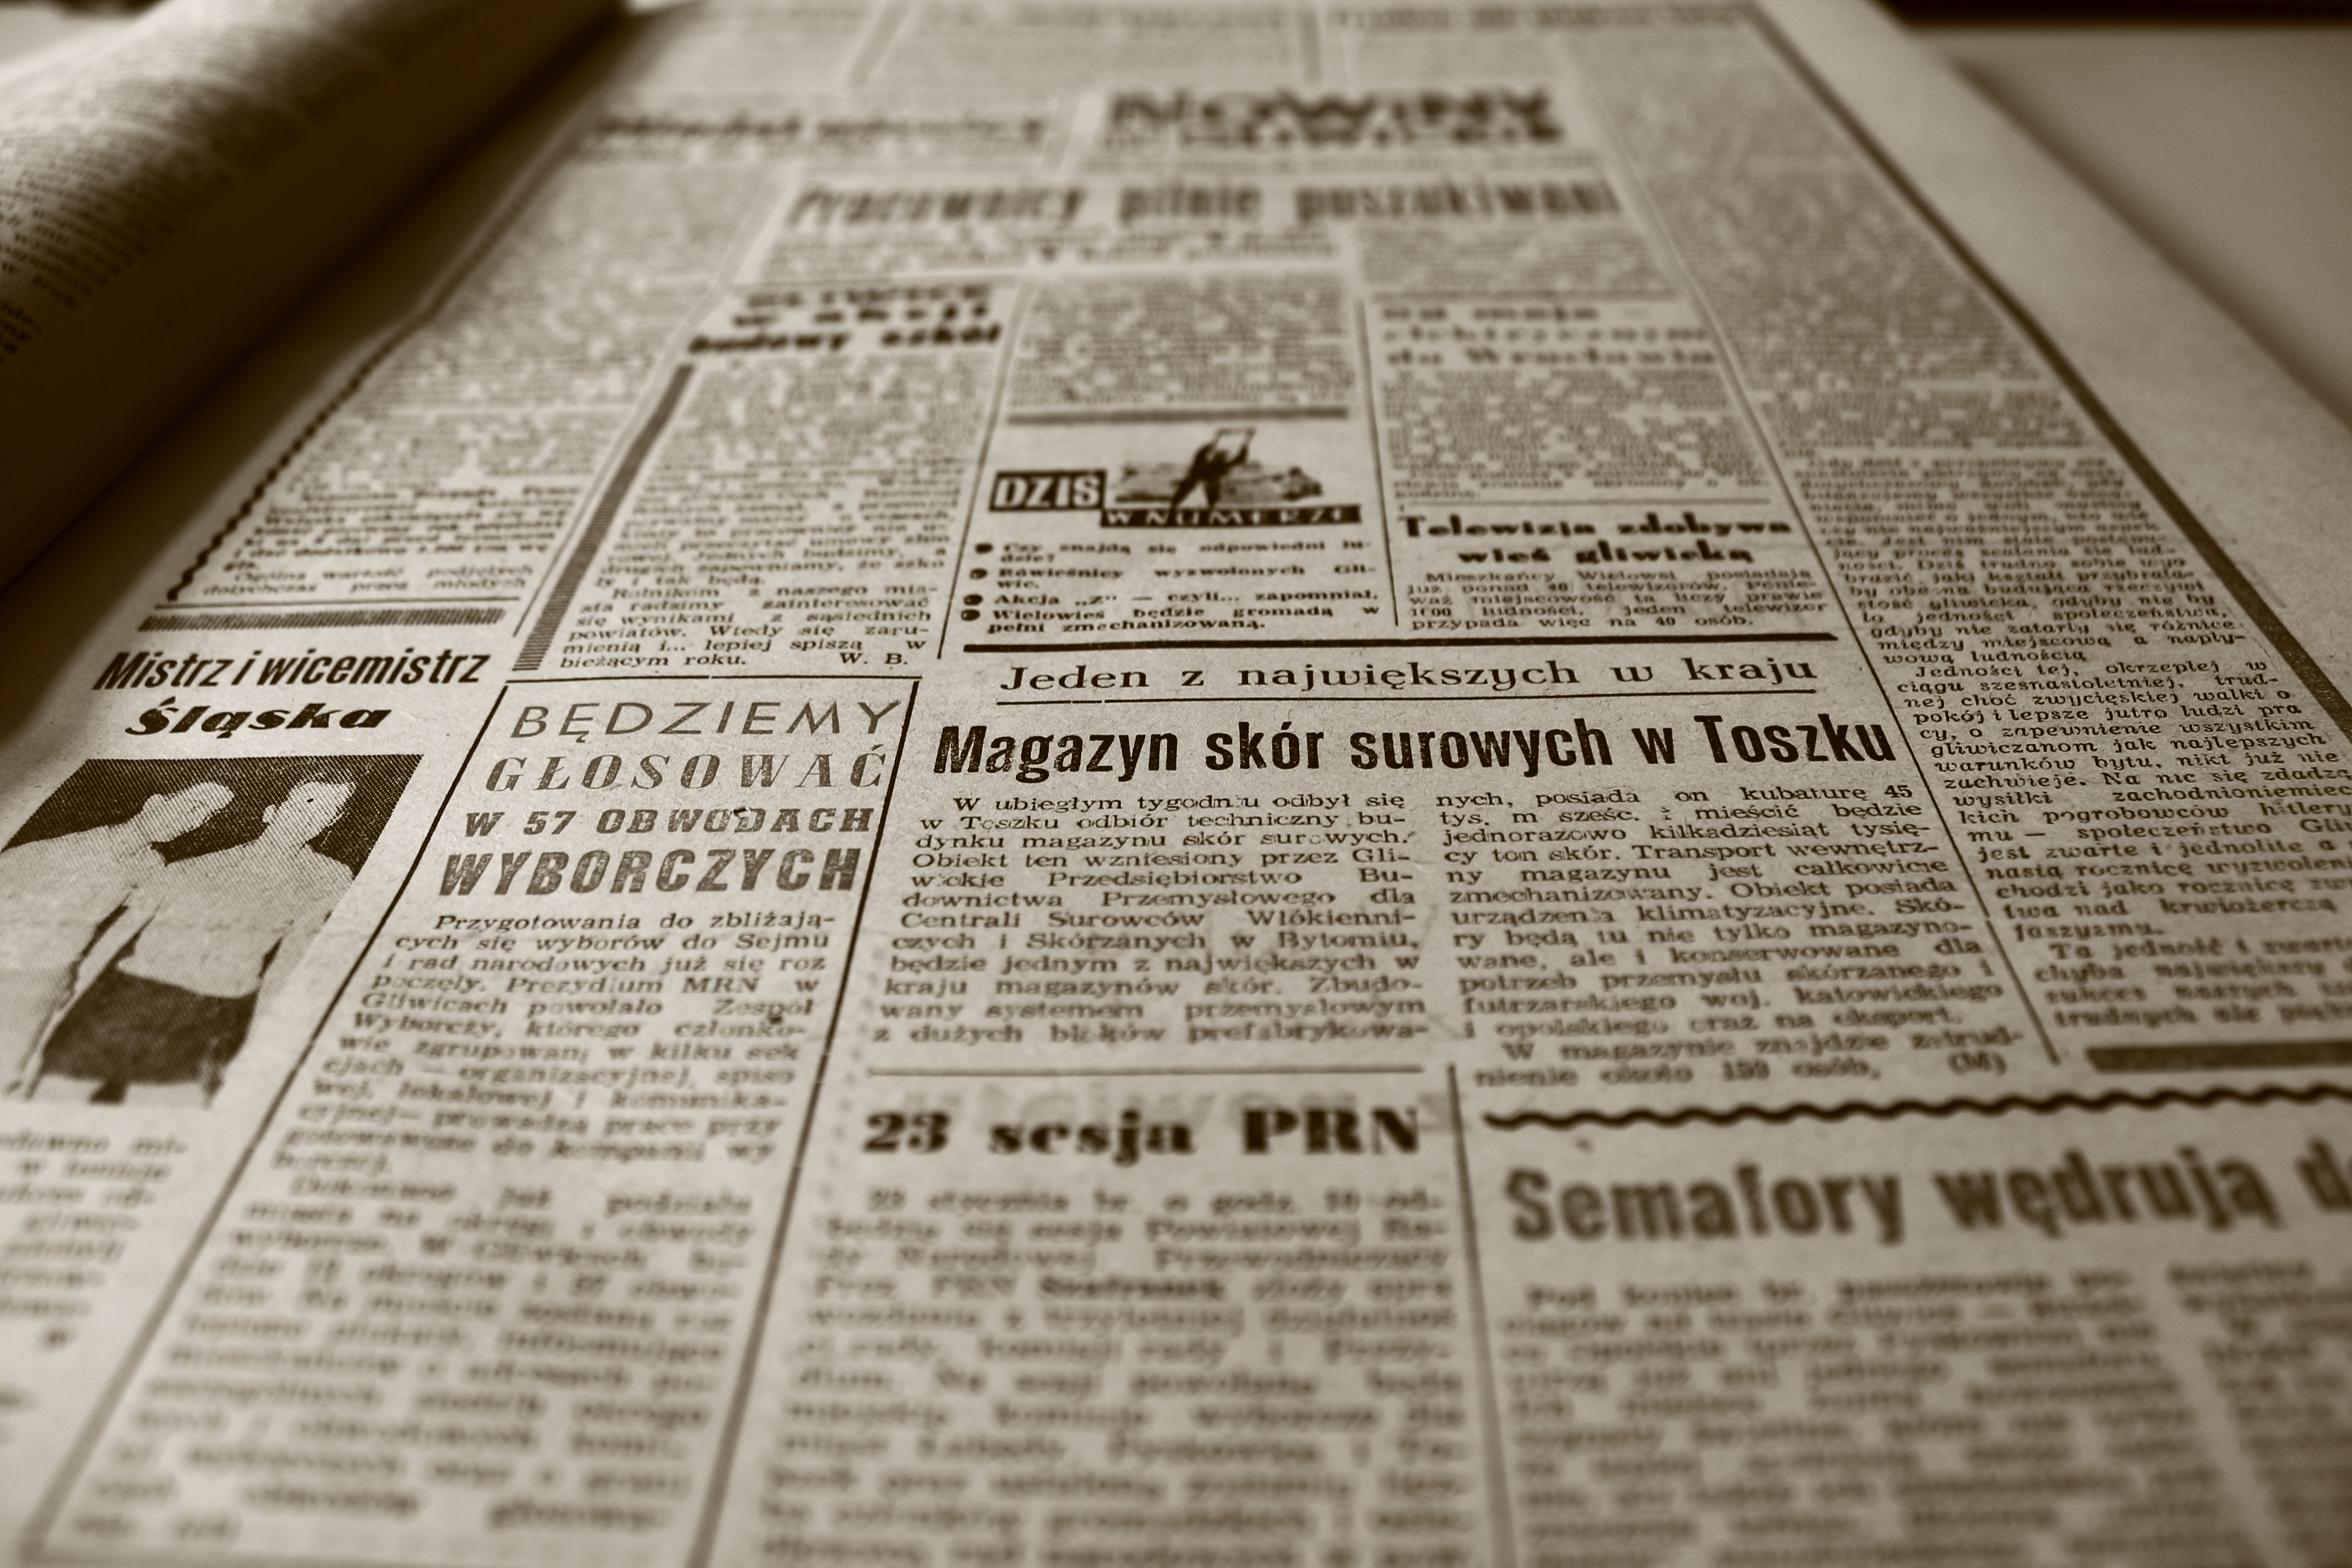
writing, retro, old, newspaper, sepia, text, archive, document, information, news, old newspaper, gliwice, the 1960s, nowiny gliwickie